Hydro-Québec

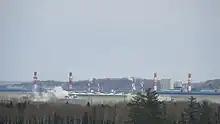
A large aluminium smelter.

Another major environmental concern relates to the population of areas affected by hydroelectric development, specifically the Innu of the North Shore and the Cree and Inuit in Northern Quebec. The hydroelectric developments of the last quarter of the 20th century have accelerated the settling process among Aboriginal populations that started in the 1950s. Among the reasons cited for the increased adoption of a sedentary lifestyle among these peoples are the establishment of Aboriginal businesses, the introduction of paid labor, and the flooding of traditional trapping and fishing lands by the new reservoirs, along with the operation of social and education services run by the communities themselves under the James Bay and Northern Quebec Agreement.